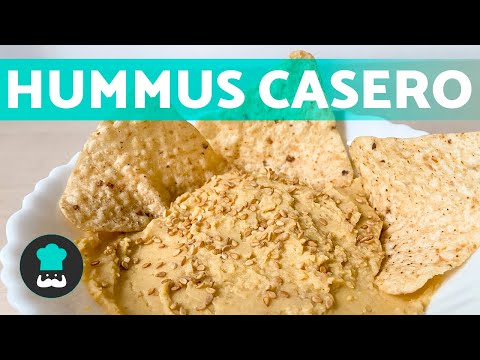
Conoce los pasos de esta preparación mirando el vídeo de esta receta de hummus sin tahini. ¡Síguenos en YouTube para descubrir nuevas recetas cada semana.